Agaléga

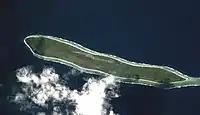
Satellite image of Agalega North

As with the Mascarene islands, these islands may have been known to Arab and Malay sailors, although no written records have been found to confirm this. Agalega, or Galega, was examined by Captain Briggs of HMS Clorinde, on 12 January 1811, who seems to have fixed its location accurately, which was previously not the case. The landing was found to be difficult on account of the heavy surf, the island being surrounded by a reef. A former French privateer was, at this time, settled on the island, having under him a colony of negroes, who cultivated part of the land with maize and wheat.